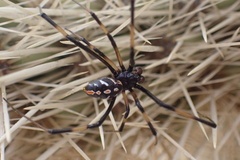
Species: Lactrodectus_hesperus